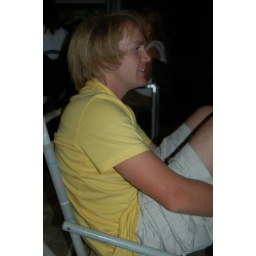
greg in the beach chair